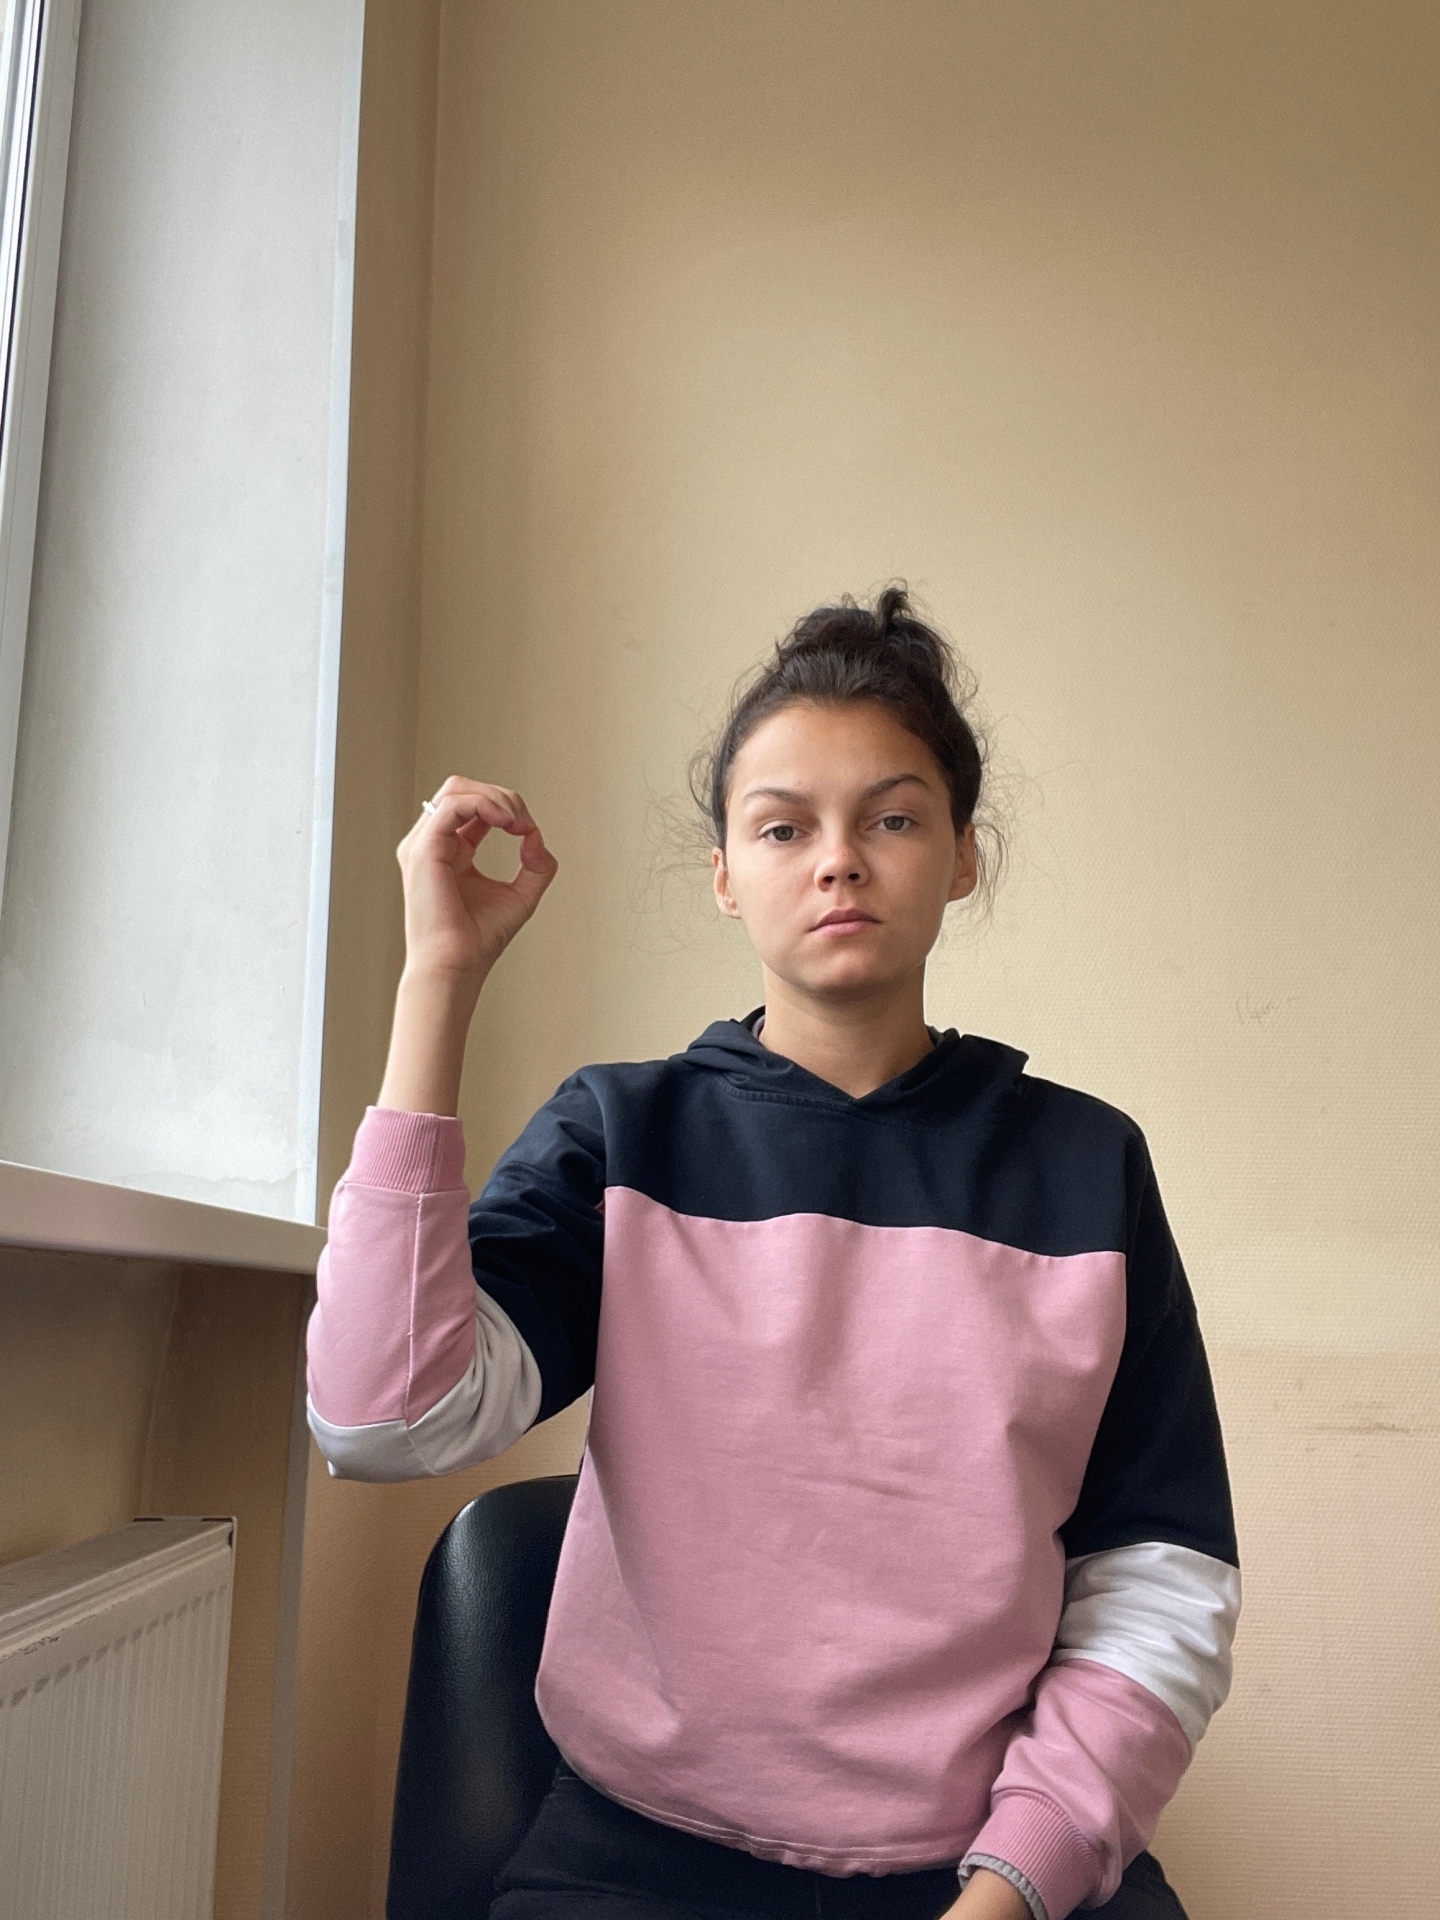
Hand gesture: grip